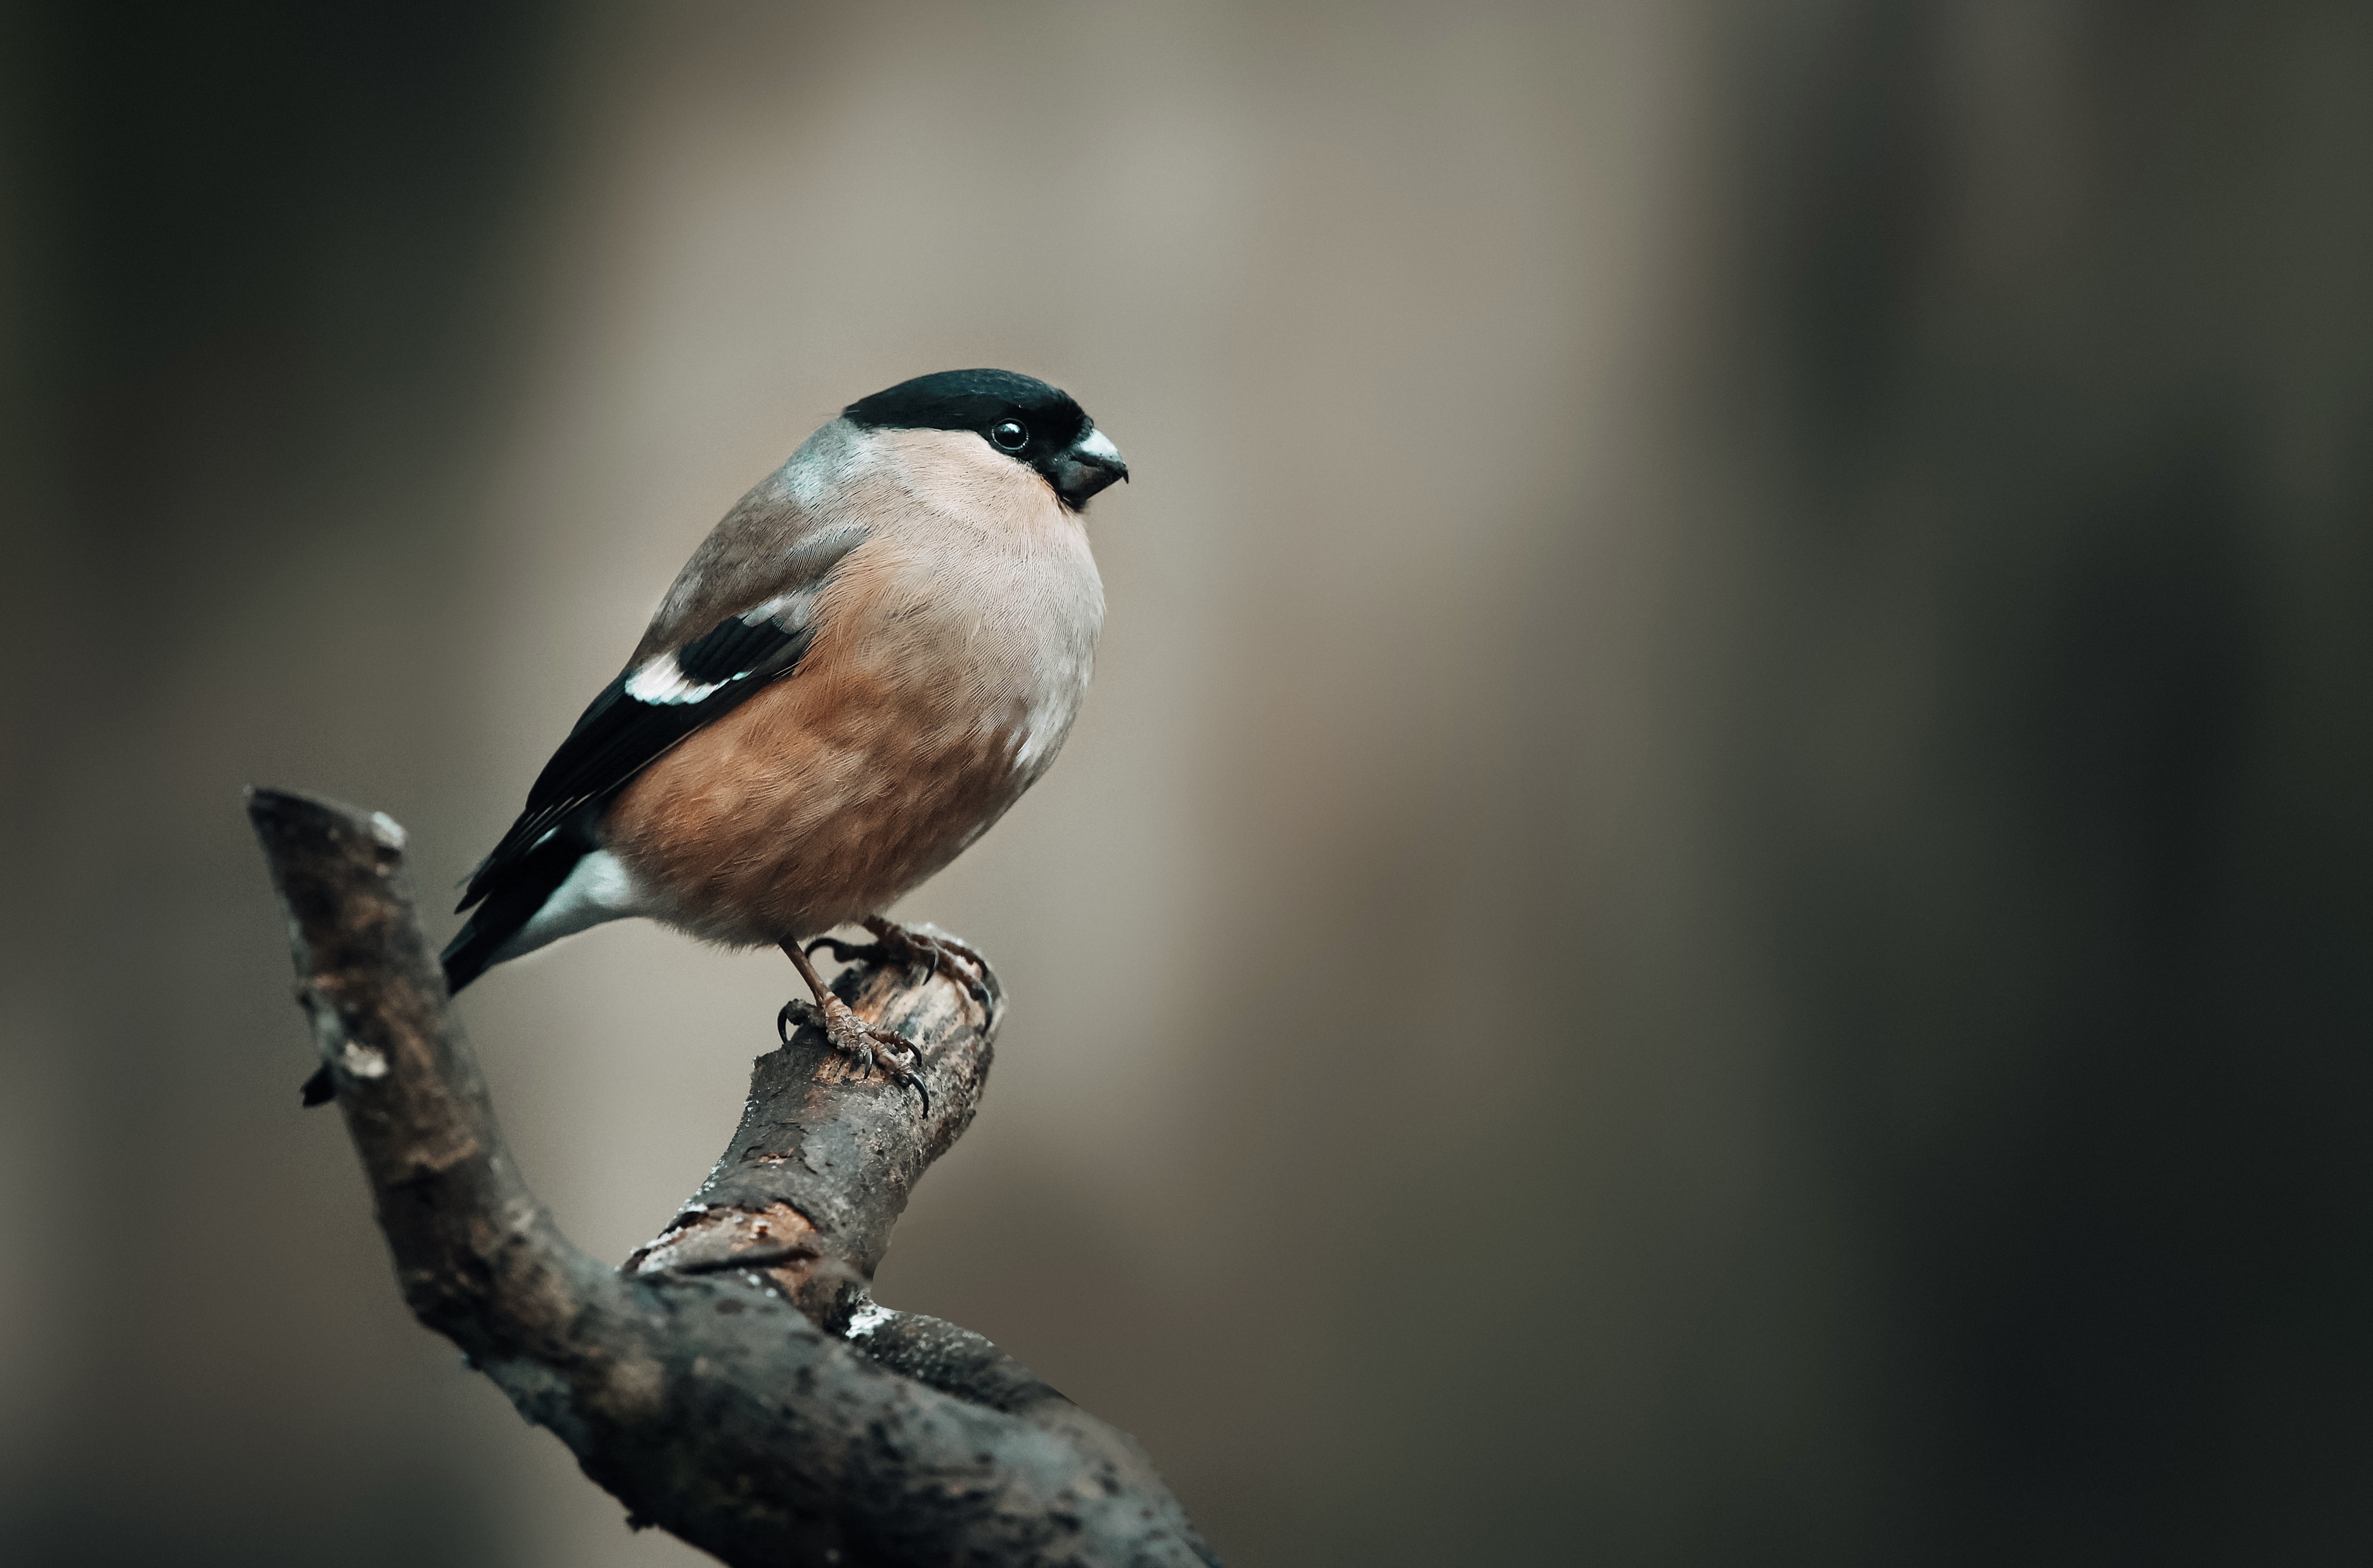
bird, wood, twig, beak, songbird, feather, tail, chickadee, perching bird, plant, macro photography, wildlife, tree, finch, balance, old world flycatcher, plant stem